Mellah of Marrakesh

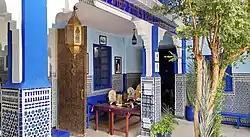
Courtyard of the Slat Al Azama synagogue.

The mellah became overpopulated within a few years. An estimated 40,000 people lived in the mellah at the peak of its population in the late 1940s. The community emigrated after the independence of Israel, the end of the French protectorate, and the Six-Day and Yom Kippur wars. Most went to Israel, but some went to France and Montreal. The Jewish population of the mellah of Marrakesh today is about 200 inhabitants.